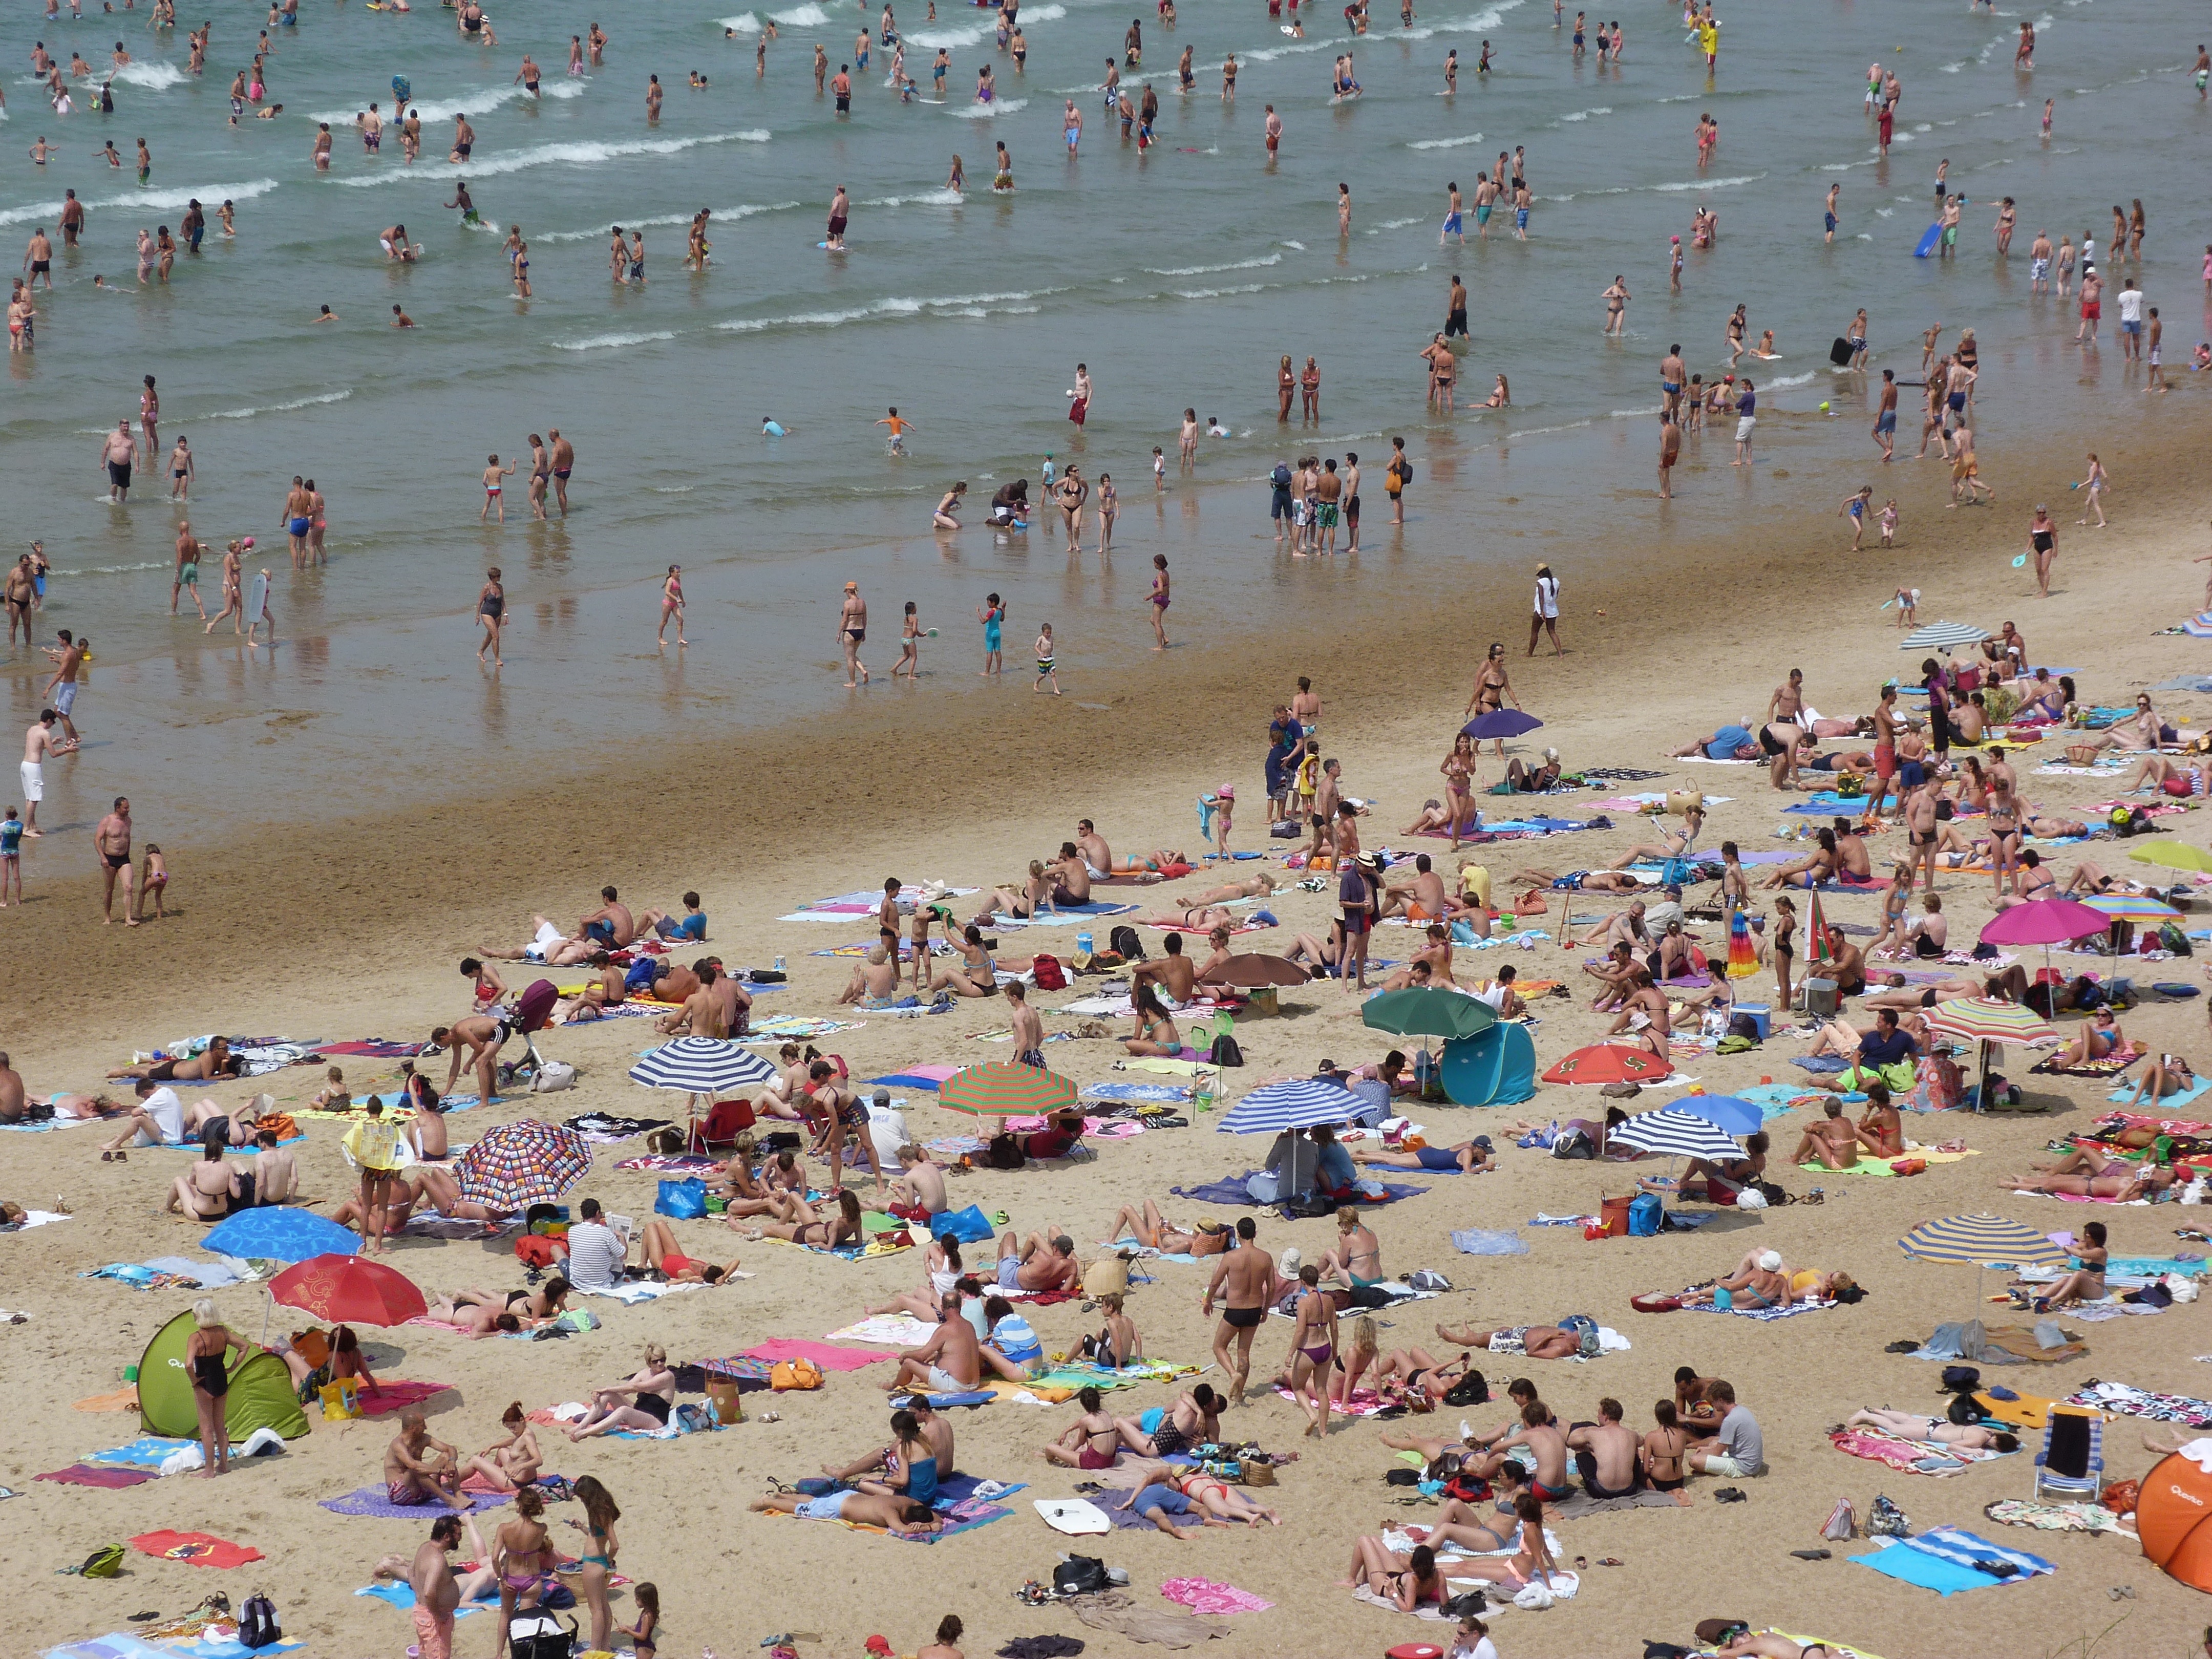
beach, sea, coast, water, sand, sun, crowd, summer, tourism, material, body of water, biarritz, parasol, side